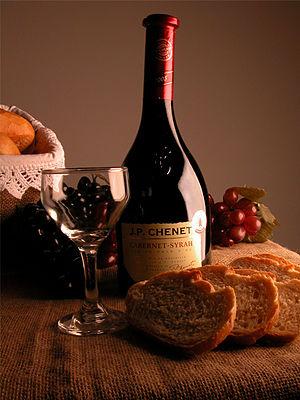
Le vin de marque est un vin élaboré, mis en bouteille et distribué par un négociant en vins. Le vin est commercialisé sous son nom.